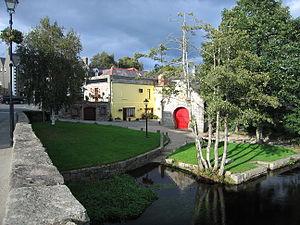
Aughrim est une petite ville dans le comté de Wicklow, en Irlande.